Vehicle registration plate

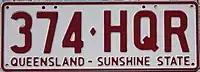
Queensland number plate

EU registration plates were introduced in Finland in 2001. EU plates are automatically given to all vehicles unless the owner makes a separate request for old model plates. If desired, EU plates can be changed for old model ones at inspection sites. Registration plates used in Finland are made of aluminium with a reflective membrane coating. Numbers and letters are embossed and painted. The embossing height is 1–1.2 mm.